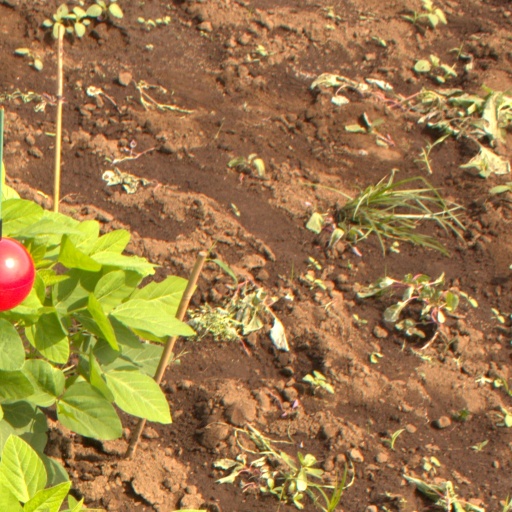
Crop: soybean